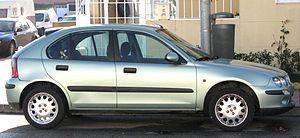
La Rover 25 est une automobile de classe polyvalente fabriquée par l'ancien constructeur anglais MG Rover de 1999 à 2005. Elle était destinée à remplacer la Rover 200 des années 1980 et 1990. La 25 était produite dans l'usine de Longbridge, près du siège social de MG Rover.